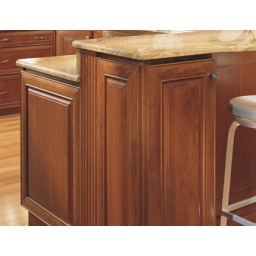
This kitchen cabinetry was created with the Prescott door style in Cherry finished in Toffee.